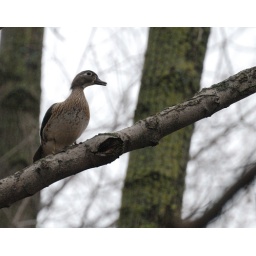
This pair surprised me in a forest today...I was almost under their tree when I spotted them.